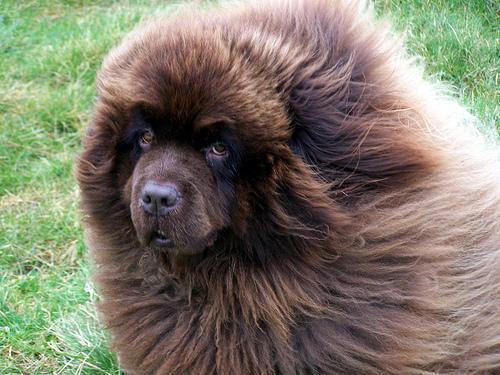
newfoundland